Royal Academy Exhibition of 1806

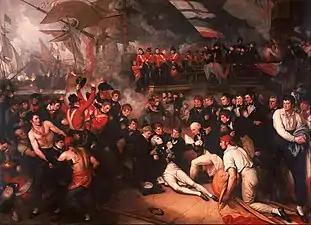
"The Death of Nelson" by Benjamin West. Due to a dispute with the Academy West displayed work at a rival, private exhibition.

The Royal Academy Exhibition of 1806 was an art exhibition held at Somerset House in London between 5 May and 21 June 1806. It was the thirty eighth annual Summer Exhibition staged by the Royal Academy of Arts.